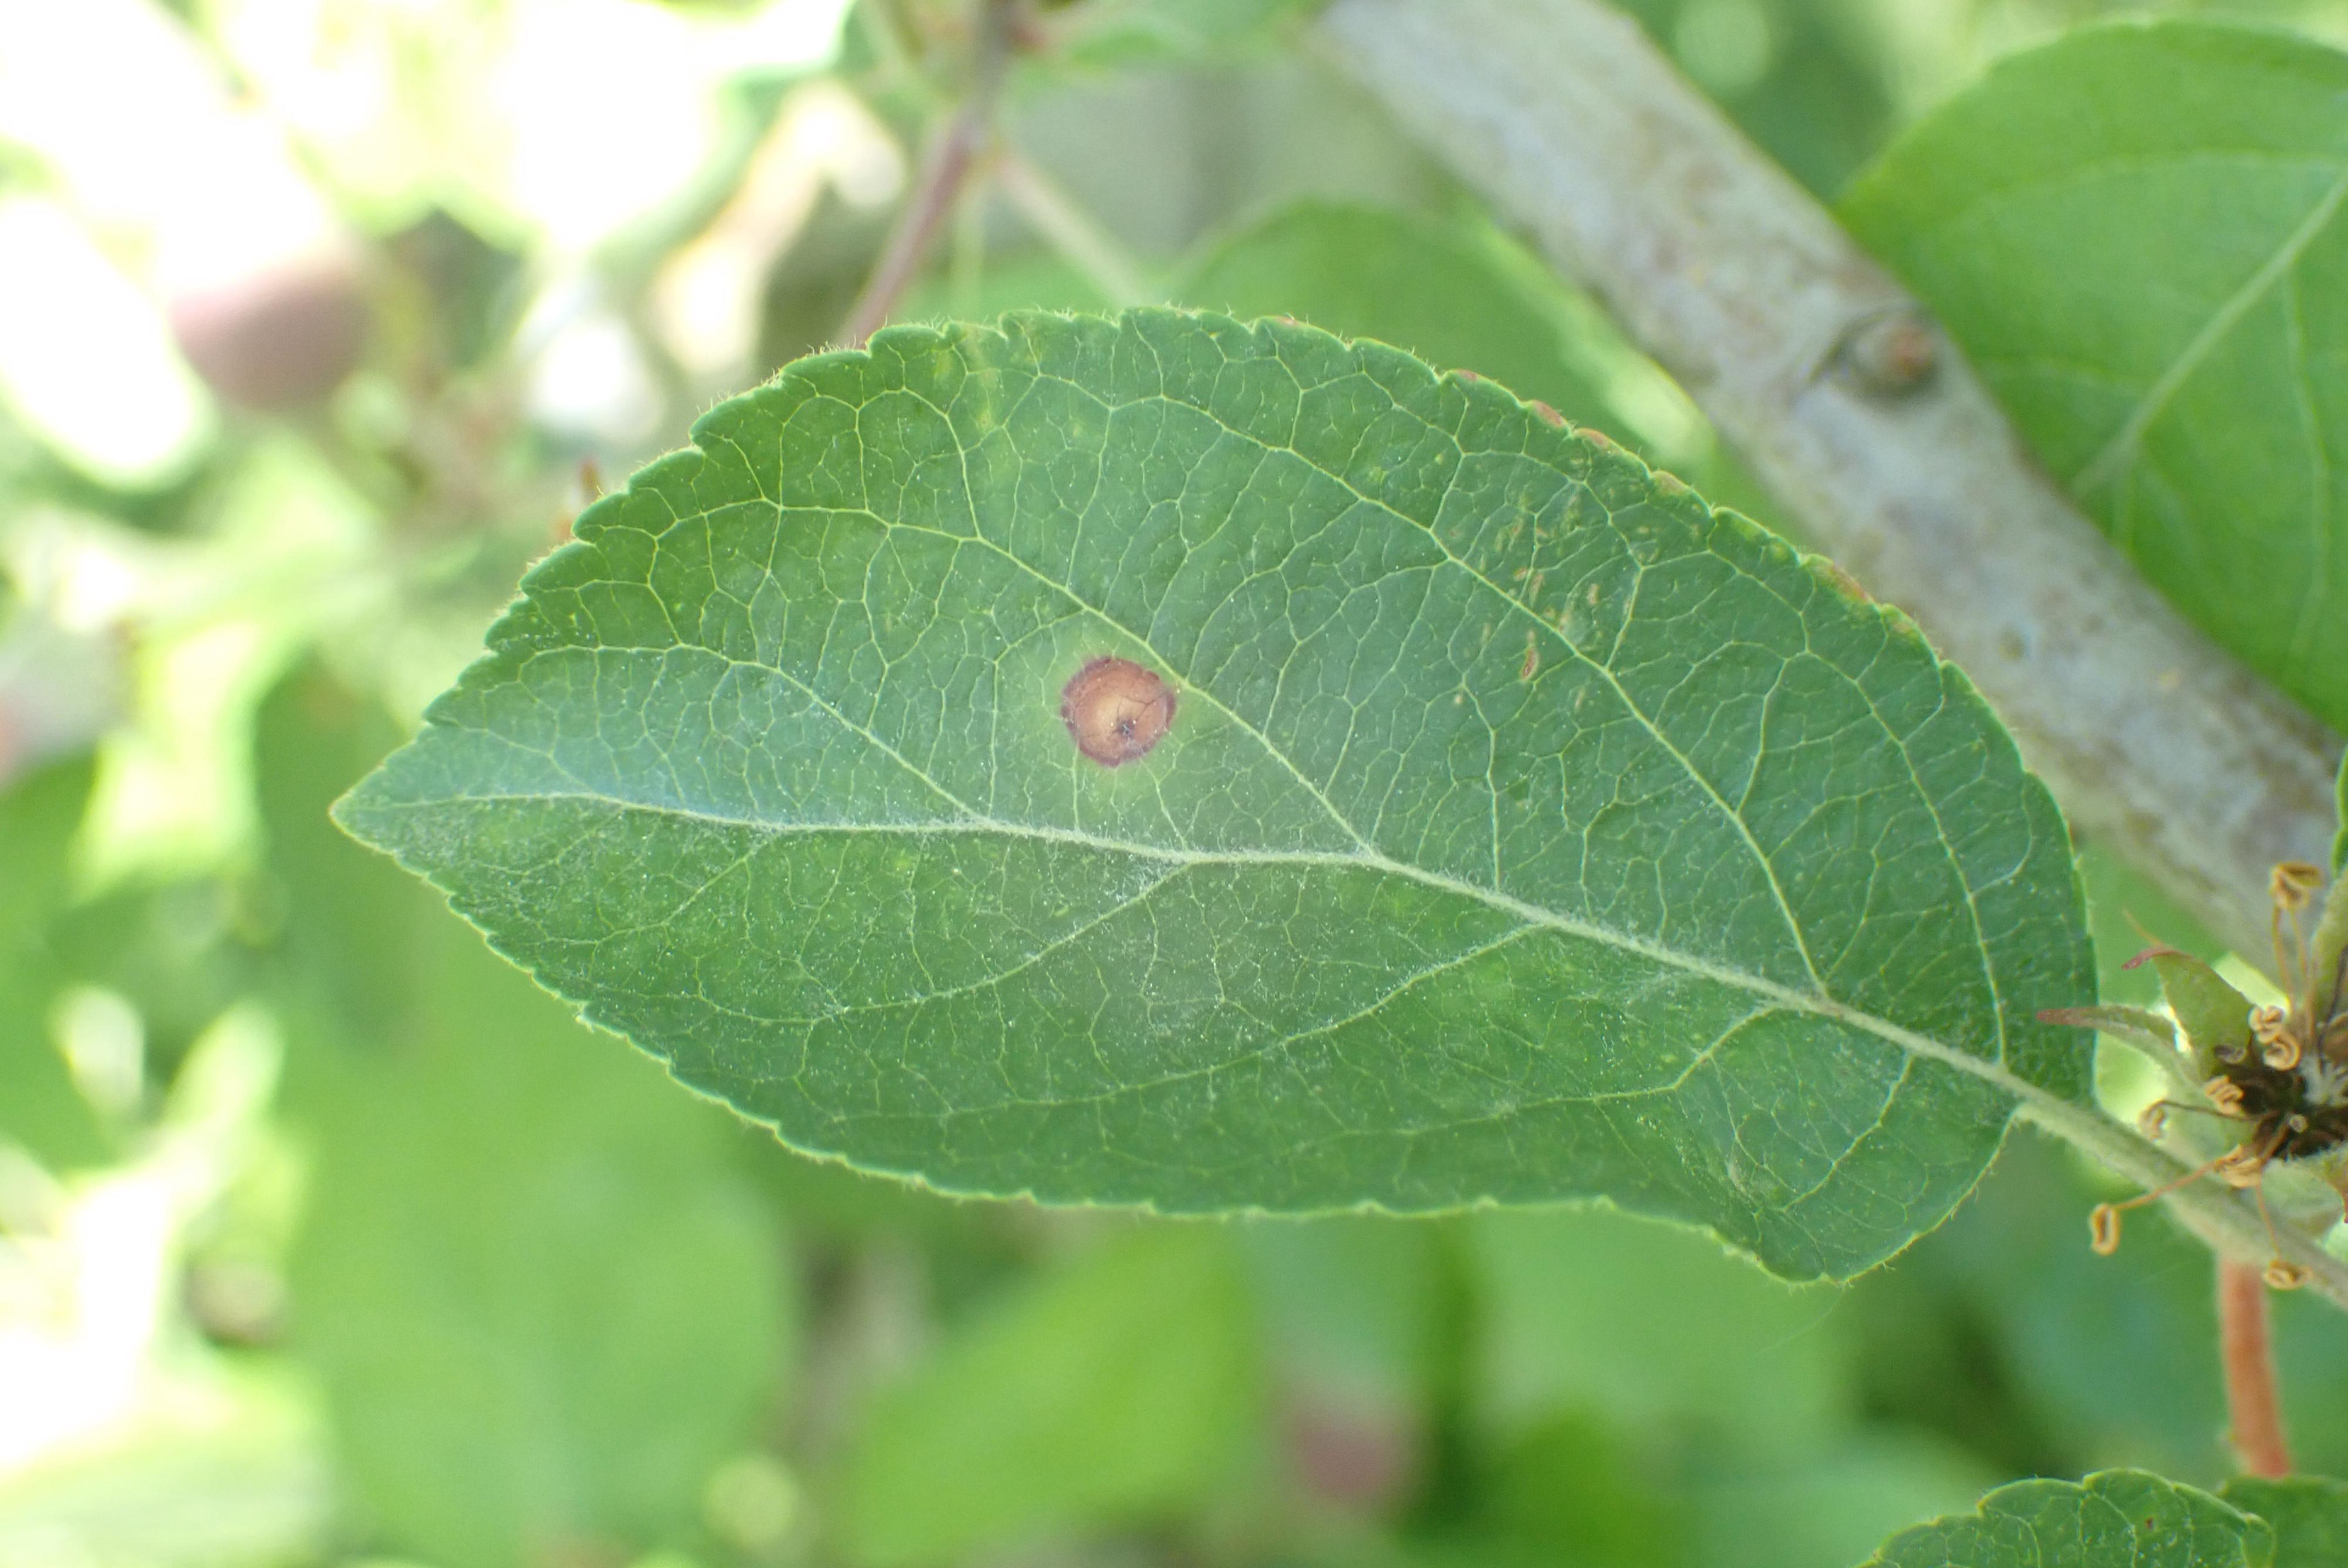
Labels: frog_eye_leaf_spot